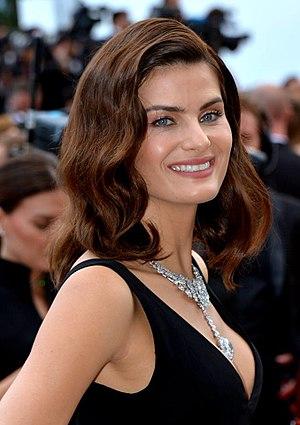
Isabeli Fontana au festival de Cannes
Isabeli Bergossi Fontana, née le 4 juillet 1983 à Curitiba, est un mannequin brésilien.